A400 road (Great Britain)

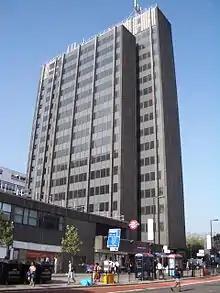
The Archway Tower, at the northern end of the A400

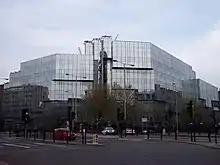
The UCH Education Centre, at the southern end of Hampstead Road, at the junction with Euston Road.

The A400 road is an A road in London that runs from Charing Cross (near Trafalgar Square, in London's West End) to Archway in North London. It passes some of London's most famous landmarks.